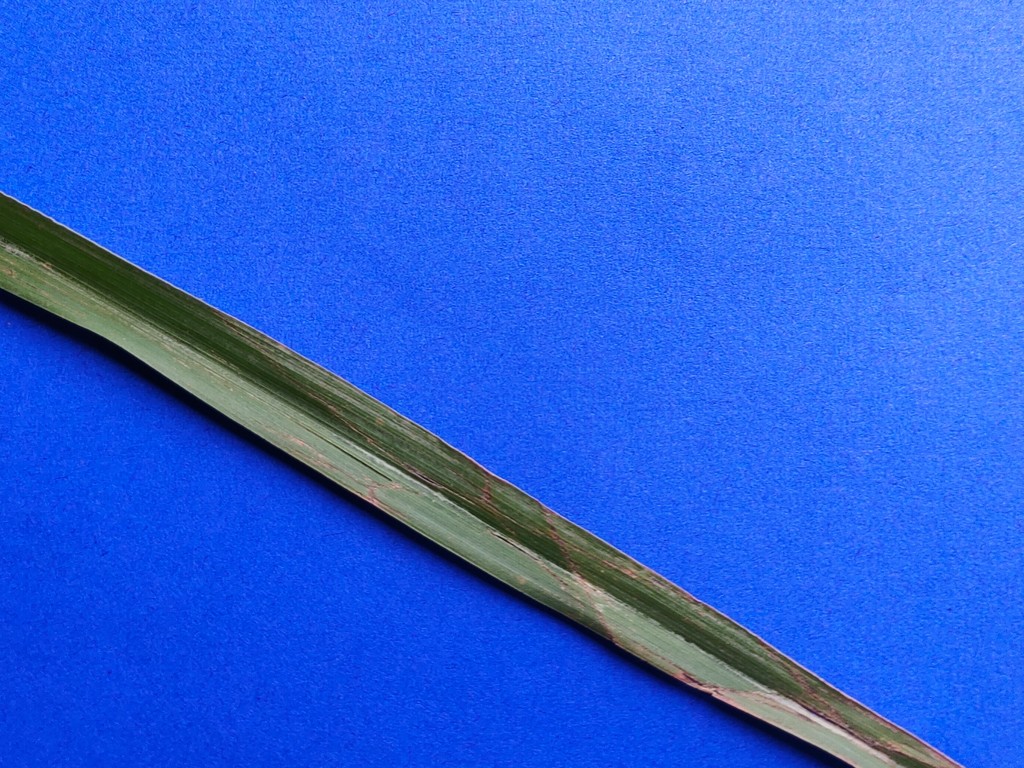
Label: Unhealthy